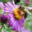
Label: bee